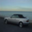
Label: automobile